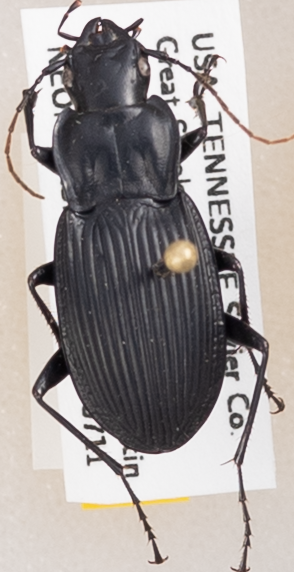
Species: Dicaelus teter
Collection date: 2017-07-11
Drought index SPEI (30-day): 0.552
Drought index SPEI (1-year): -0.71
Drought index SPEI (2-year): -0.572